South Plains Association of Governments

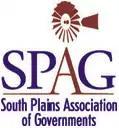
Logo

The South Plains Association of Governments (SPAG) is a voluntary association of cities, counties and special districts in the South Plains region of Texas.